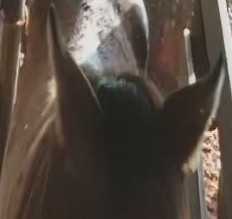
Face region: ears (position_of_ears)
Pain indicator: moderately_present